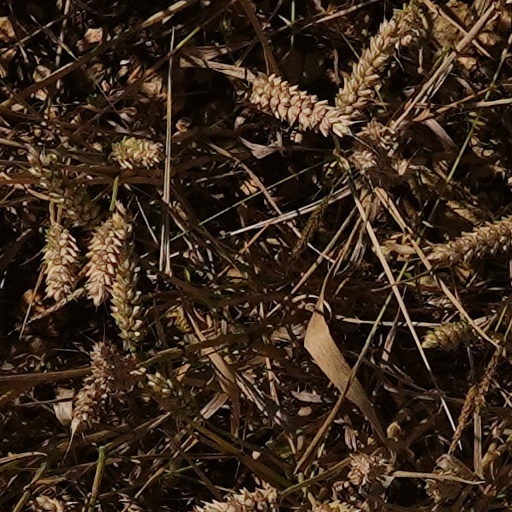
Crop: wheat